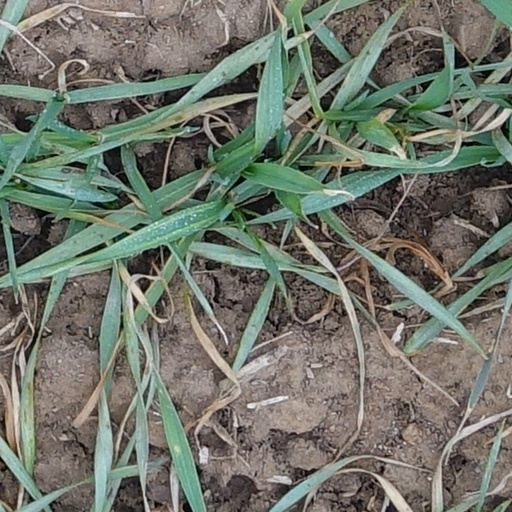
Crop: wheat